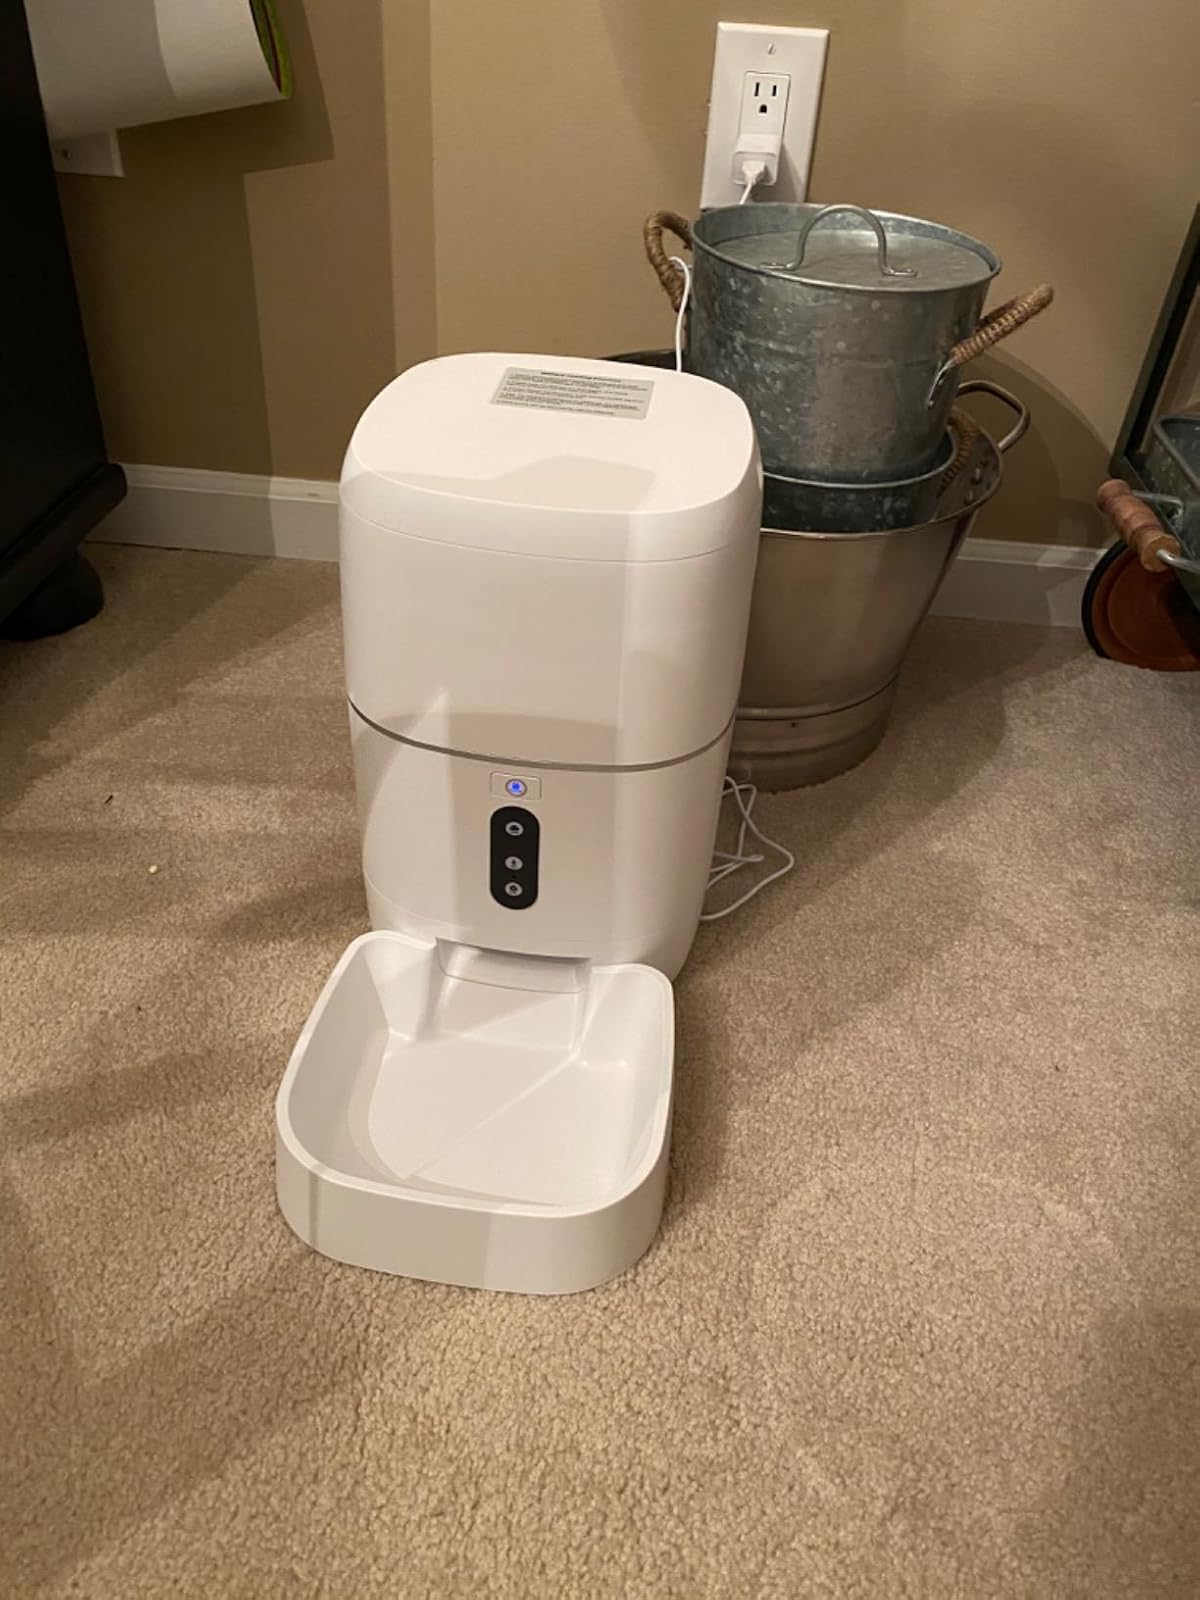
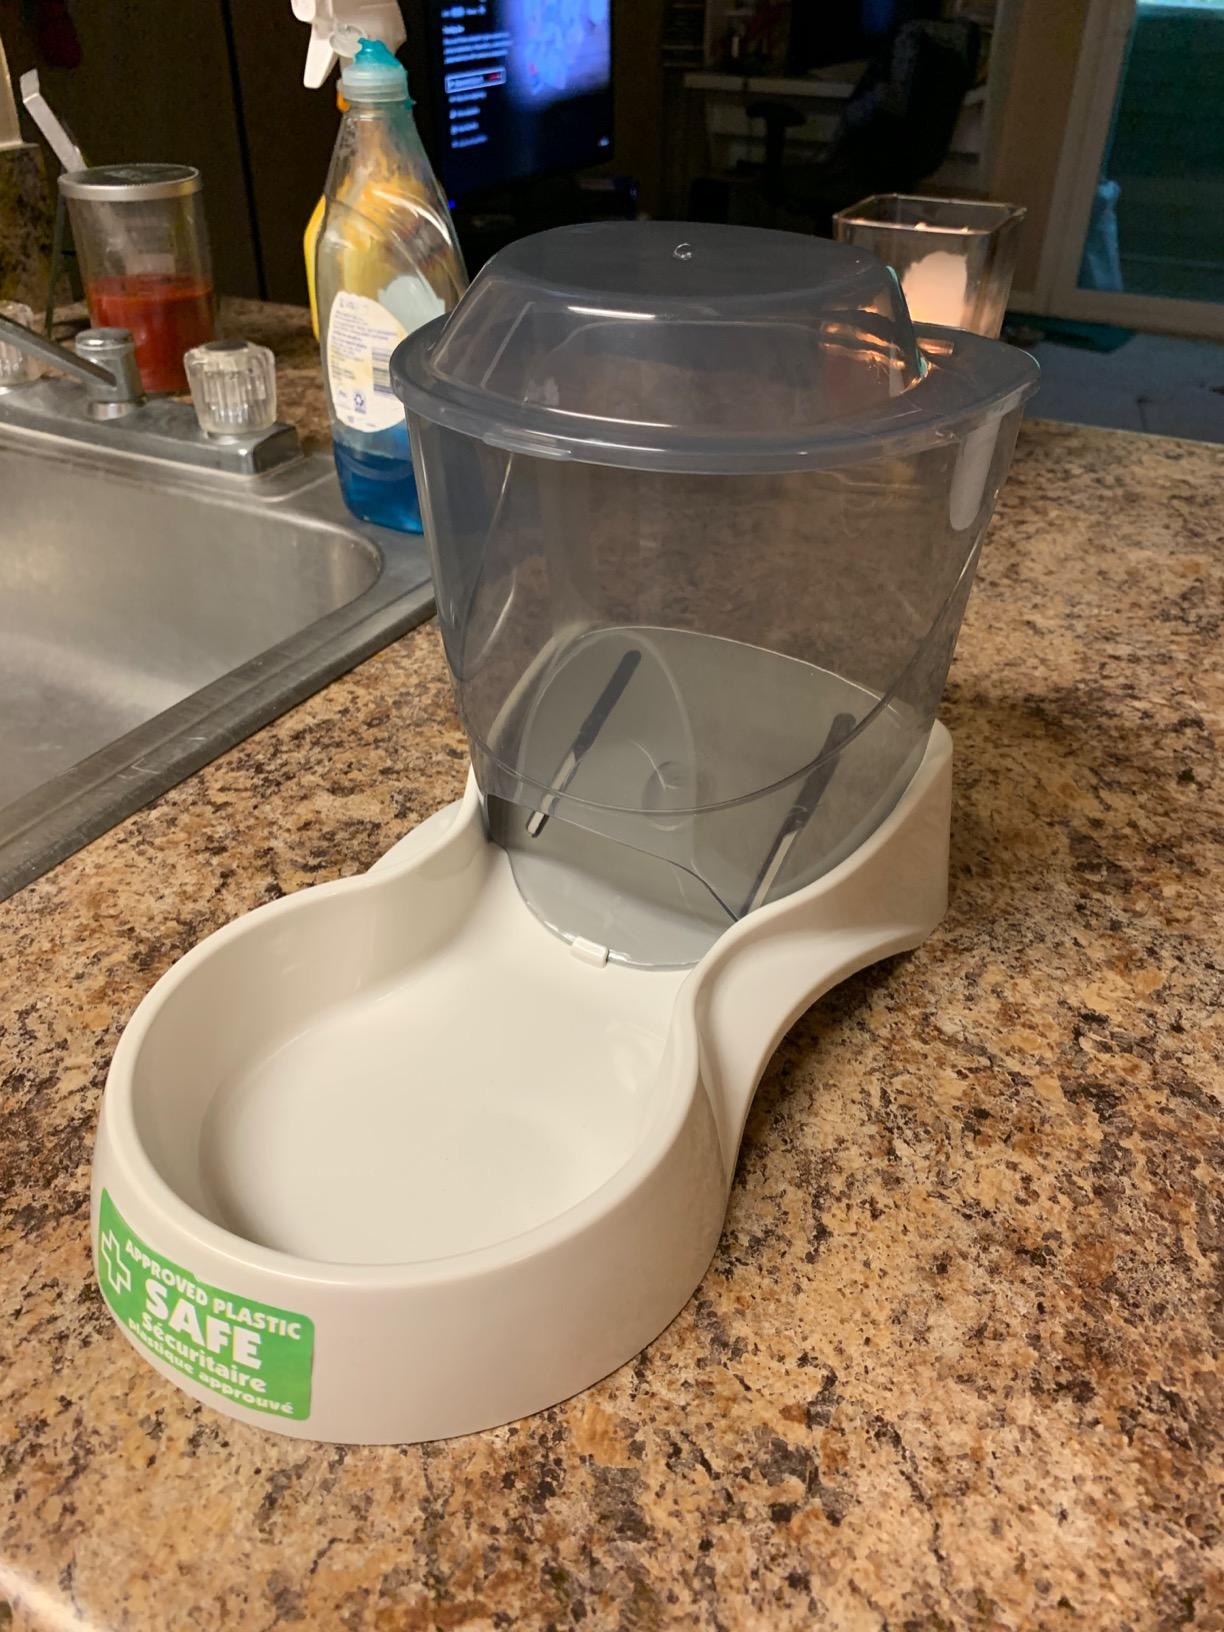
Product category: items_feeder
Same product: no